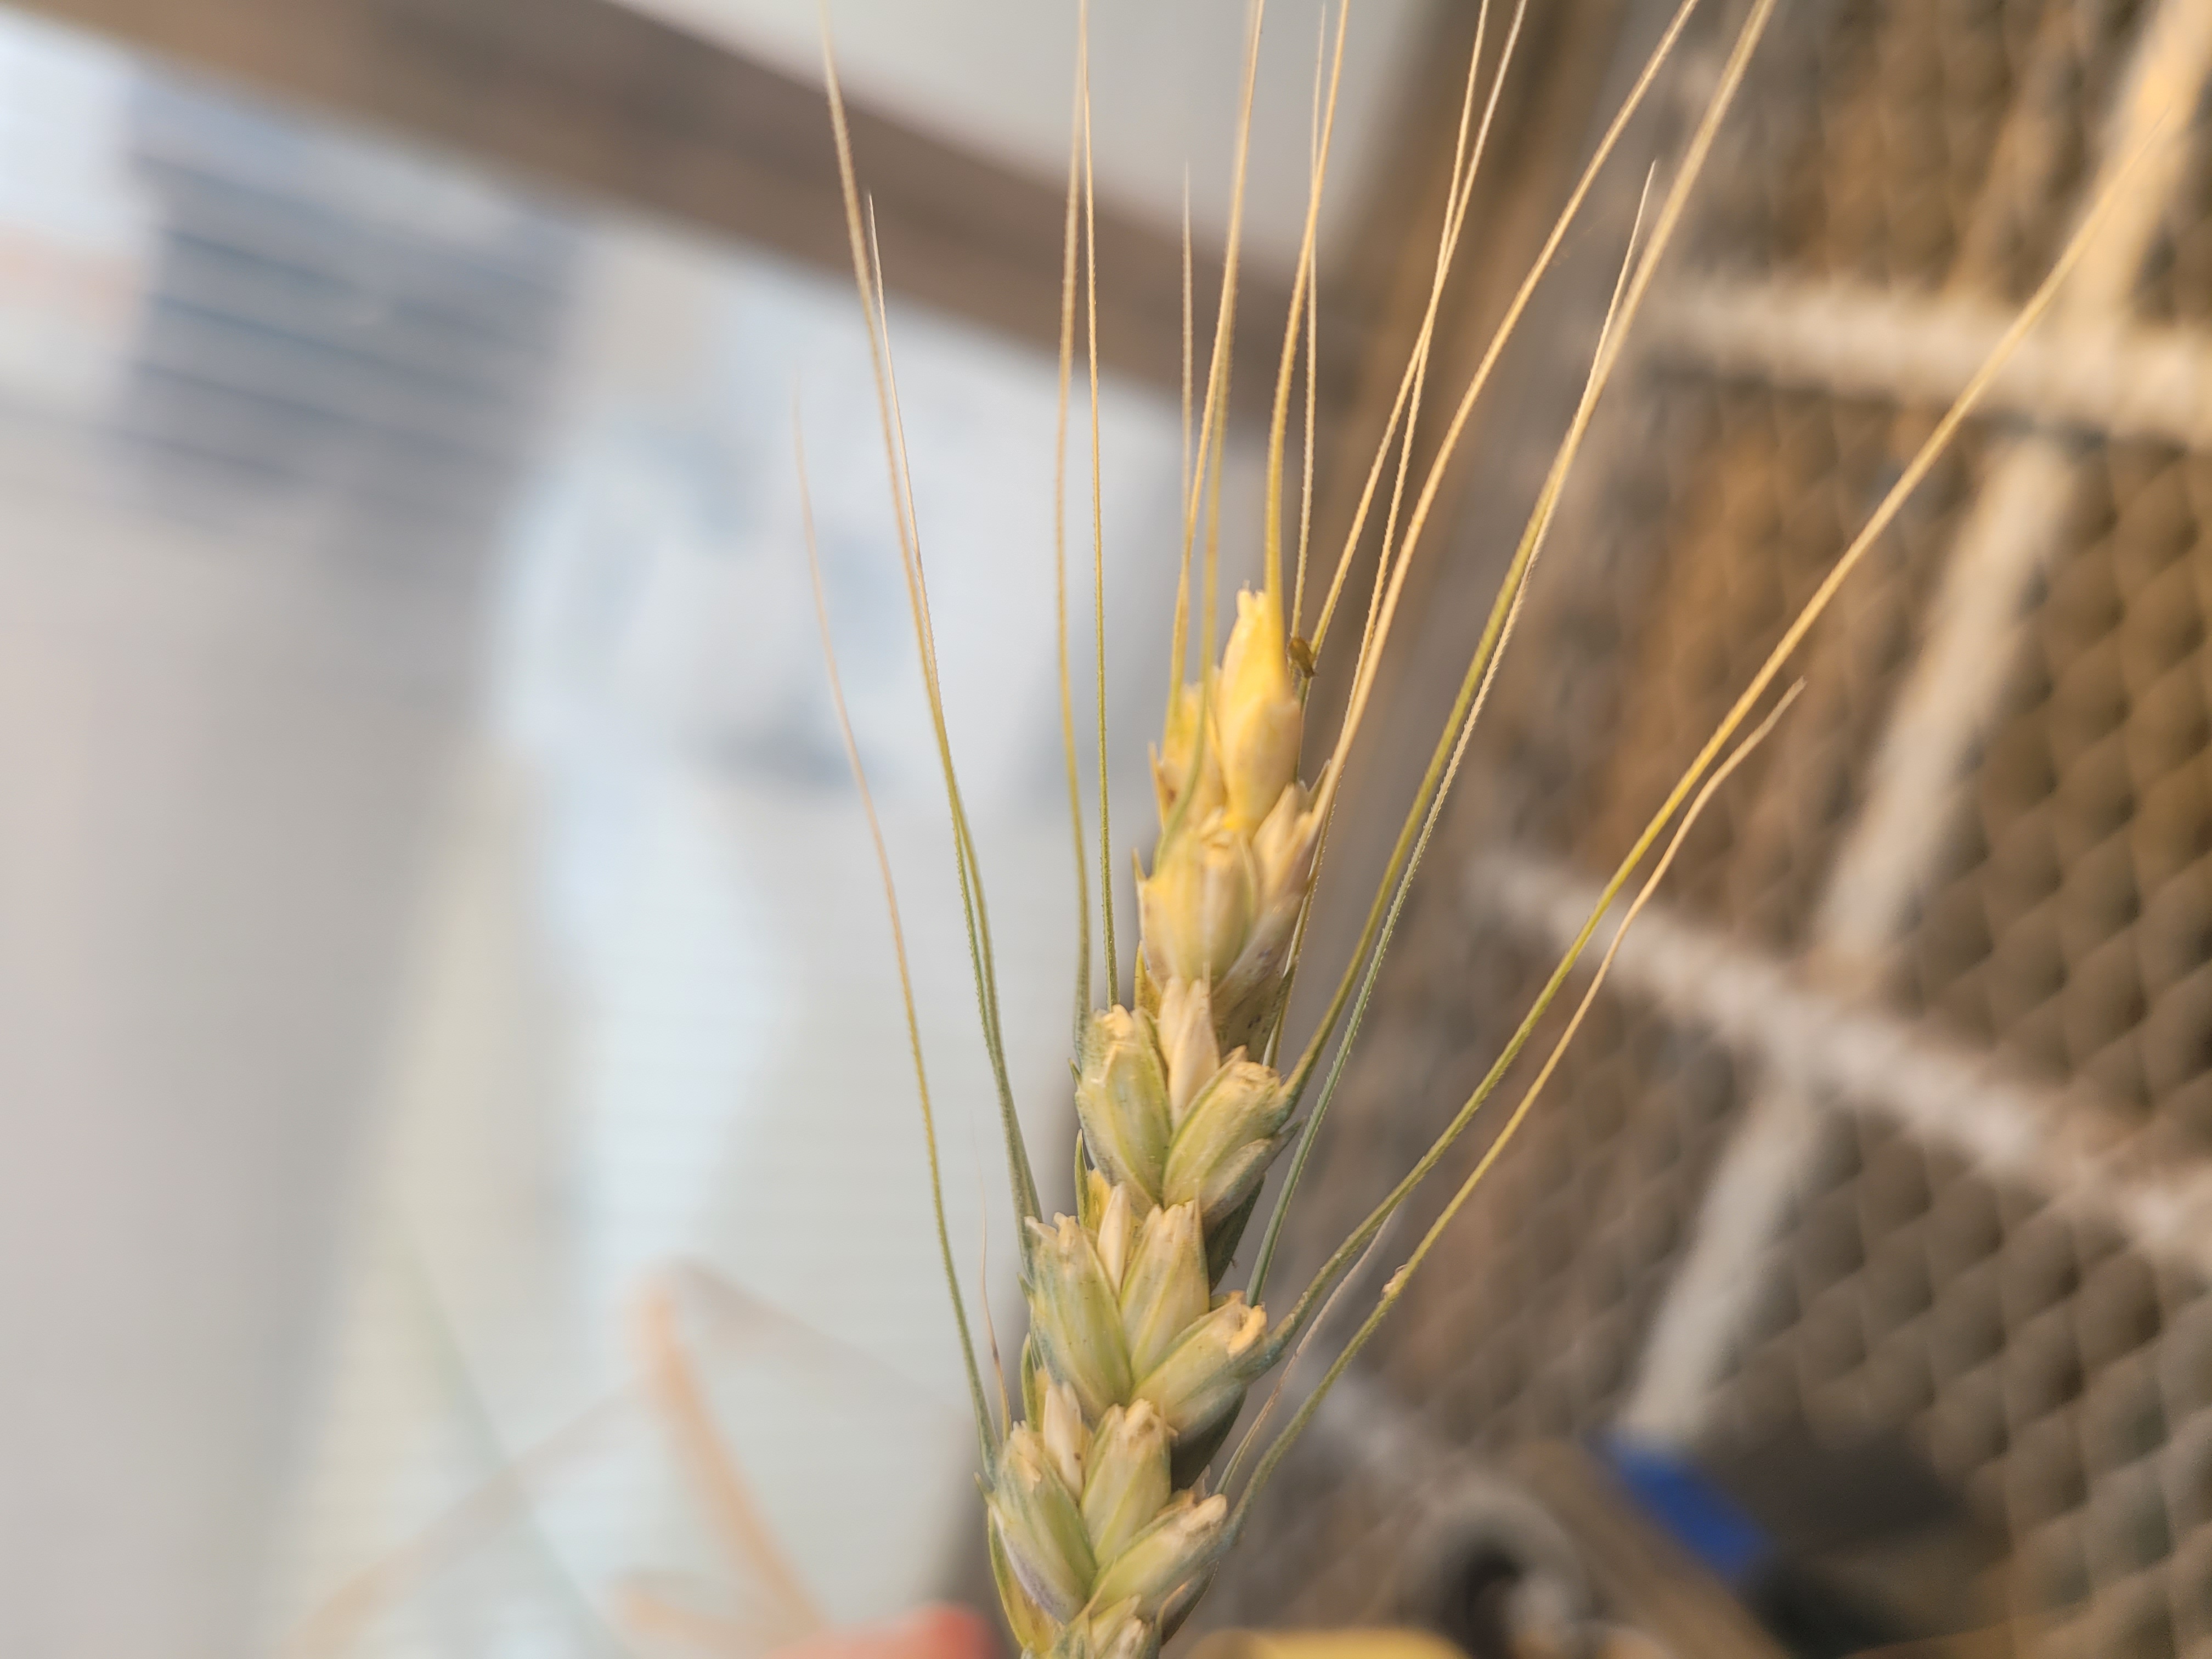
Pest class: bird_cherry_oat_aphid